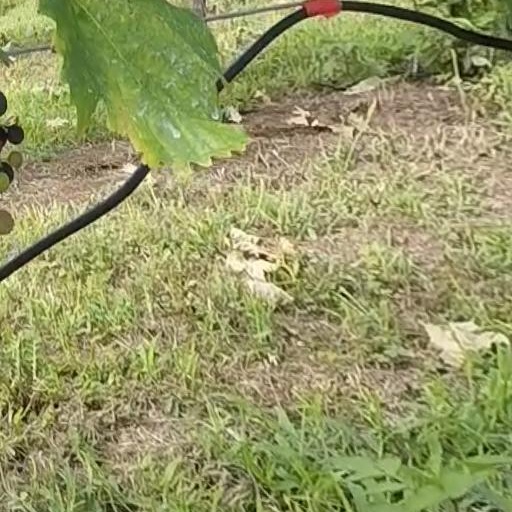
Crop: grape